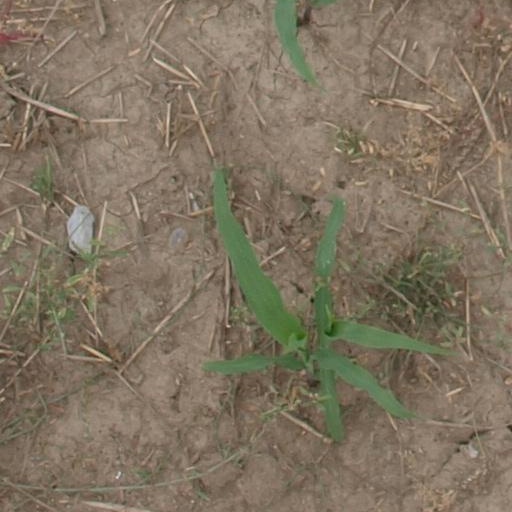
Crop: maize; corn